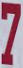
Number: 7